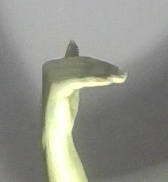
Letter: khaa